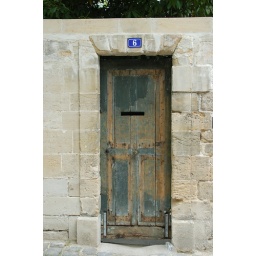
Old wooden door in stone wall